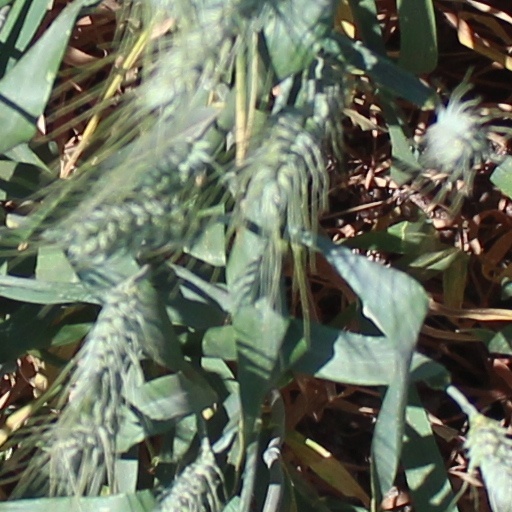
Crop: wheat